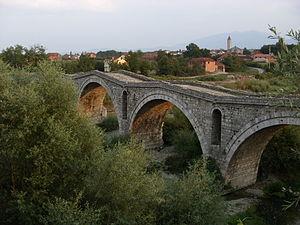
Gjakovë en albanais et Đakovica en serbe latin est une ville et une commune du Kosovo. Elle fait partie du district de Gjakovë/Đakovica ou du district de Pejë/Peć. Selon le recensement kosovar de 2011, la ville intra muros compte 40 827 habitants et la commune/municipalité 94 556.
Bishtrazhin en albanais et Bistražin en serbe latin est une localité du Kosovo située dans la commune/municipalité de Gjakovë/Đakovica, district de Gjakovë/Đakovica ou de Pejë/Peć. Selon le recensement kosovar de 2011, elle compte 429 habitants, tous albanais.
Cette liste de ponts de Serbie a pour vocation de présenter une liste de ponts remarquables de Serbie, tant par leurs caractéristiques dimensionnelles, que par leur intérêt architectural ou historique, et incluant la Serbie centrale, la Voïvodine et le Kosovo.